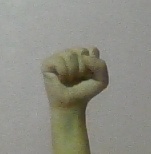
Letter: saad